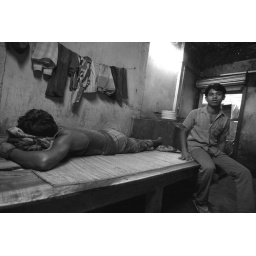
Man sleeping in the kitchen of a restaurant.